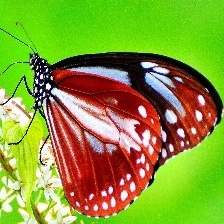
Species: CHESTNUT